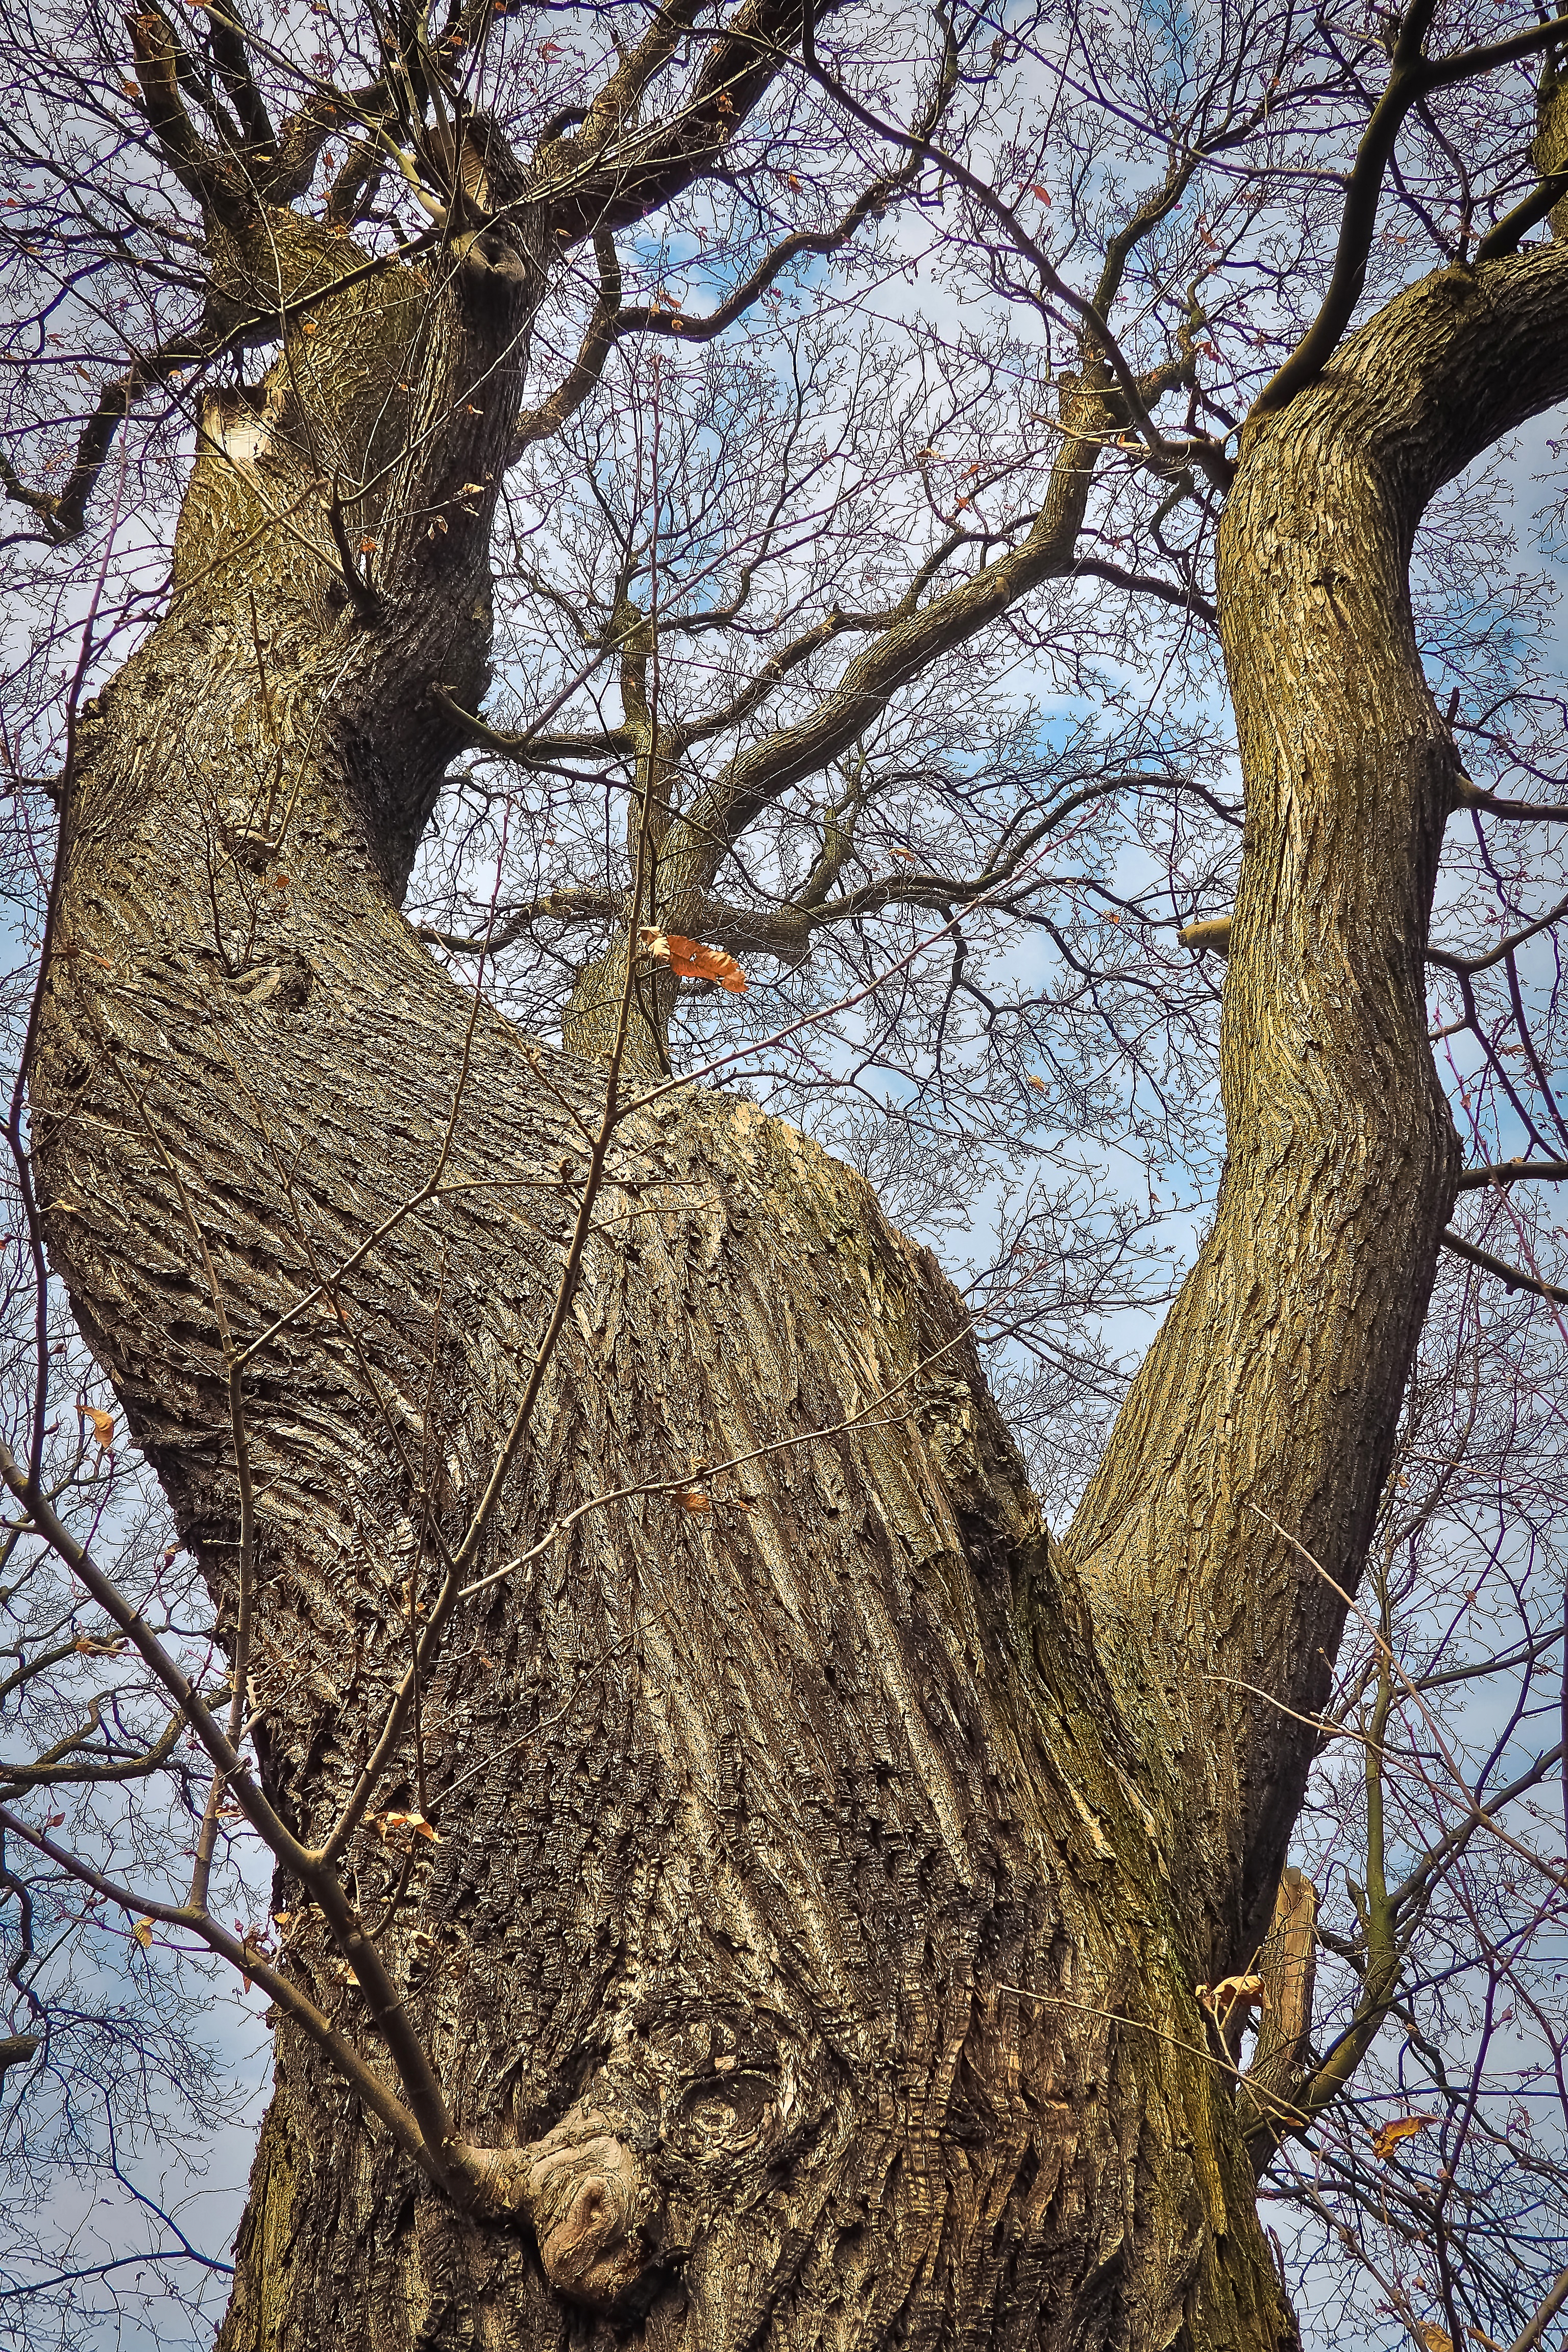
landscape, tree, nature, forest, branch, winter, structure, plant, wood, hiking, texture, leaf, flower, trunk, old, overgrown, bark, walk, log, pattern, spring, high, autumn, botany, rugged, flora, season, ridge, weathered, cracked, trees, tribe, deciduous, oak, gnarled, woodland, idyll, tree bark, kahl, old tree, german oak, flowering plant, old oak tree, oak bark, rauh, old oak, plant stem, woody plant, land plant, old oaks